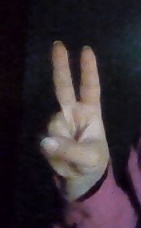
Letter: taa